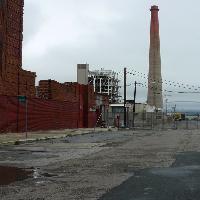
Weather: cloudy or overcast